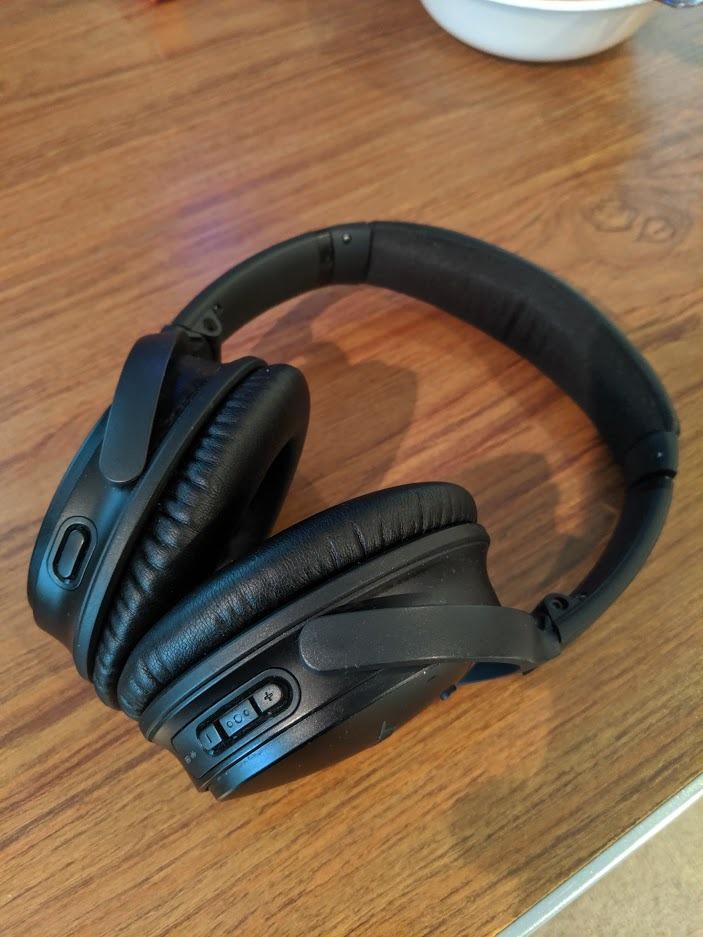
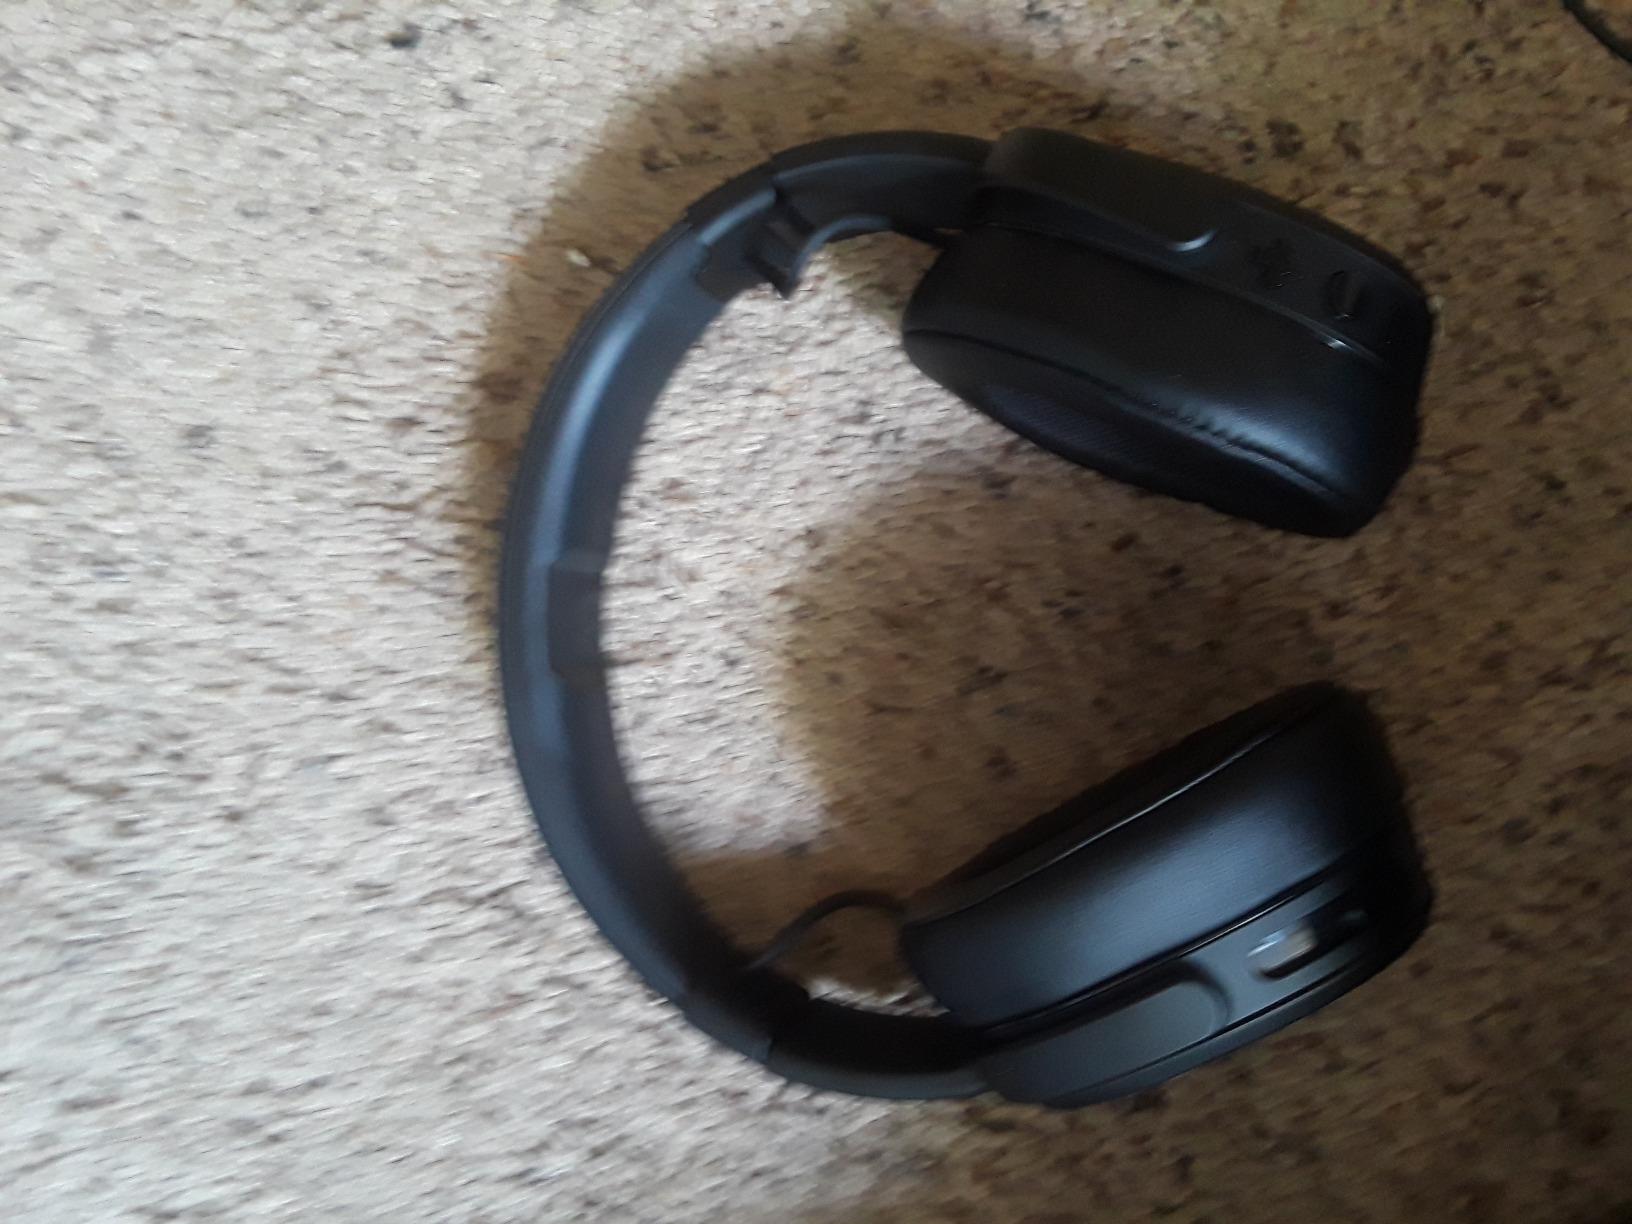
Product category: headphones
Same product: no